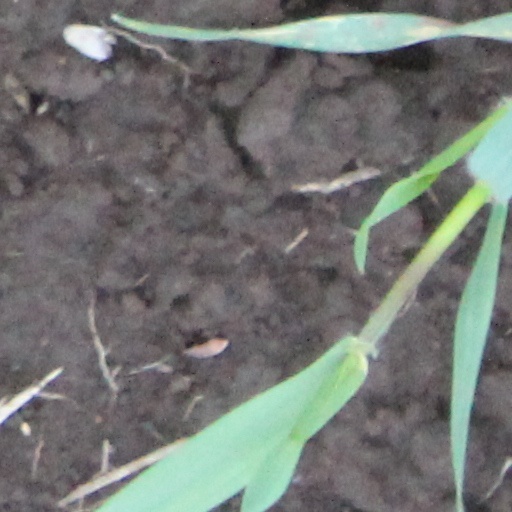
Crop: wheat